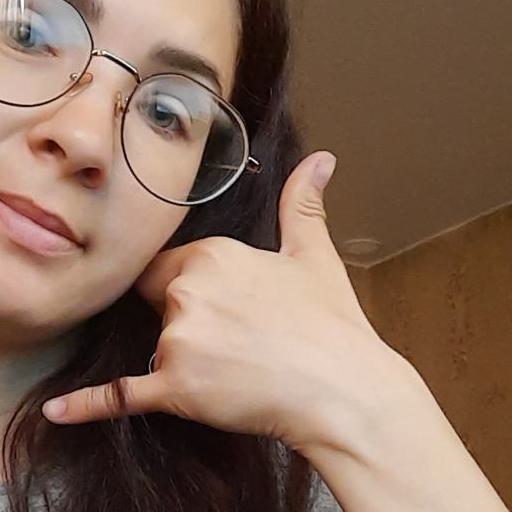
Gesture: call